St. John's Catholic Church (Paxton, South Dakota)

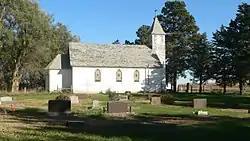
Church and cemetery

St. John's Catholic Church, built in 1915, is a historic Carpenter Gothic style Roman Catholic church building located in Paxton, Dickens Township near Dallas, South Dakota, United States. Its steep roof, lancet windows and belfry and entrance are typical of Carpenter Gothic churches. In 1973 it was closed but a year later it was given to a group of former parishioners who agreed to maintain it and its adjoining cemetery. The church and the cemetery are the only remnants of the former community of Paxton.